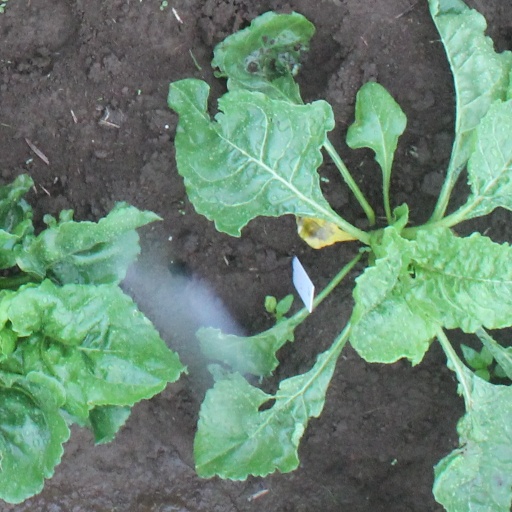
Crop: sugar beet